Chinese guardian lions

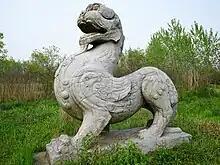
Northern Qi dynasty Pixiu statue, adorments similar to later stone-lions.

The lions are traditionally carved from decorative stone, such as marble or granite, or cast in bronze or iron. Because of the high cost of these materials and the labor required to produce them, private use of guardian lions was traditionally reserved for wealthy or elite families. Indeed, a traditional symbol of a family's wealth or social status was the placement of guardian lions in front of the family home. However, in modern times less expensive lions, mass-produced in concrete and resin, have become available and their use is therefore no longer restricted to the elite.